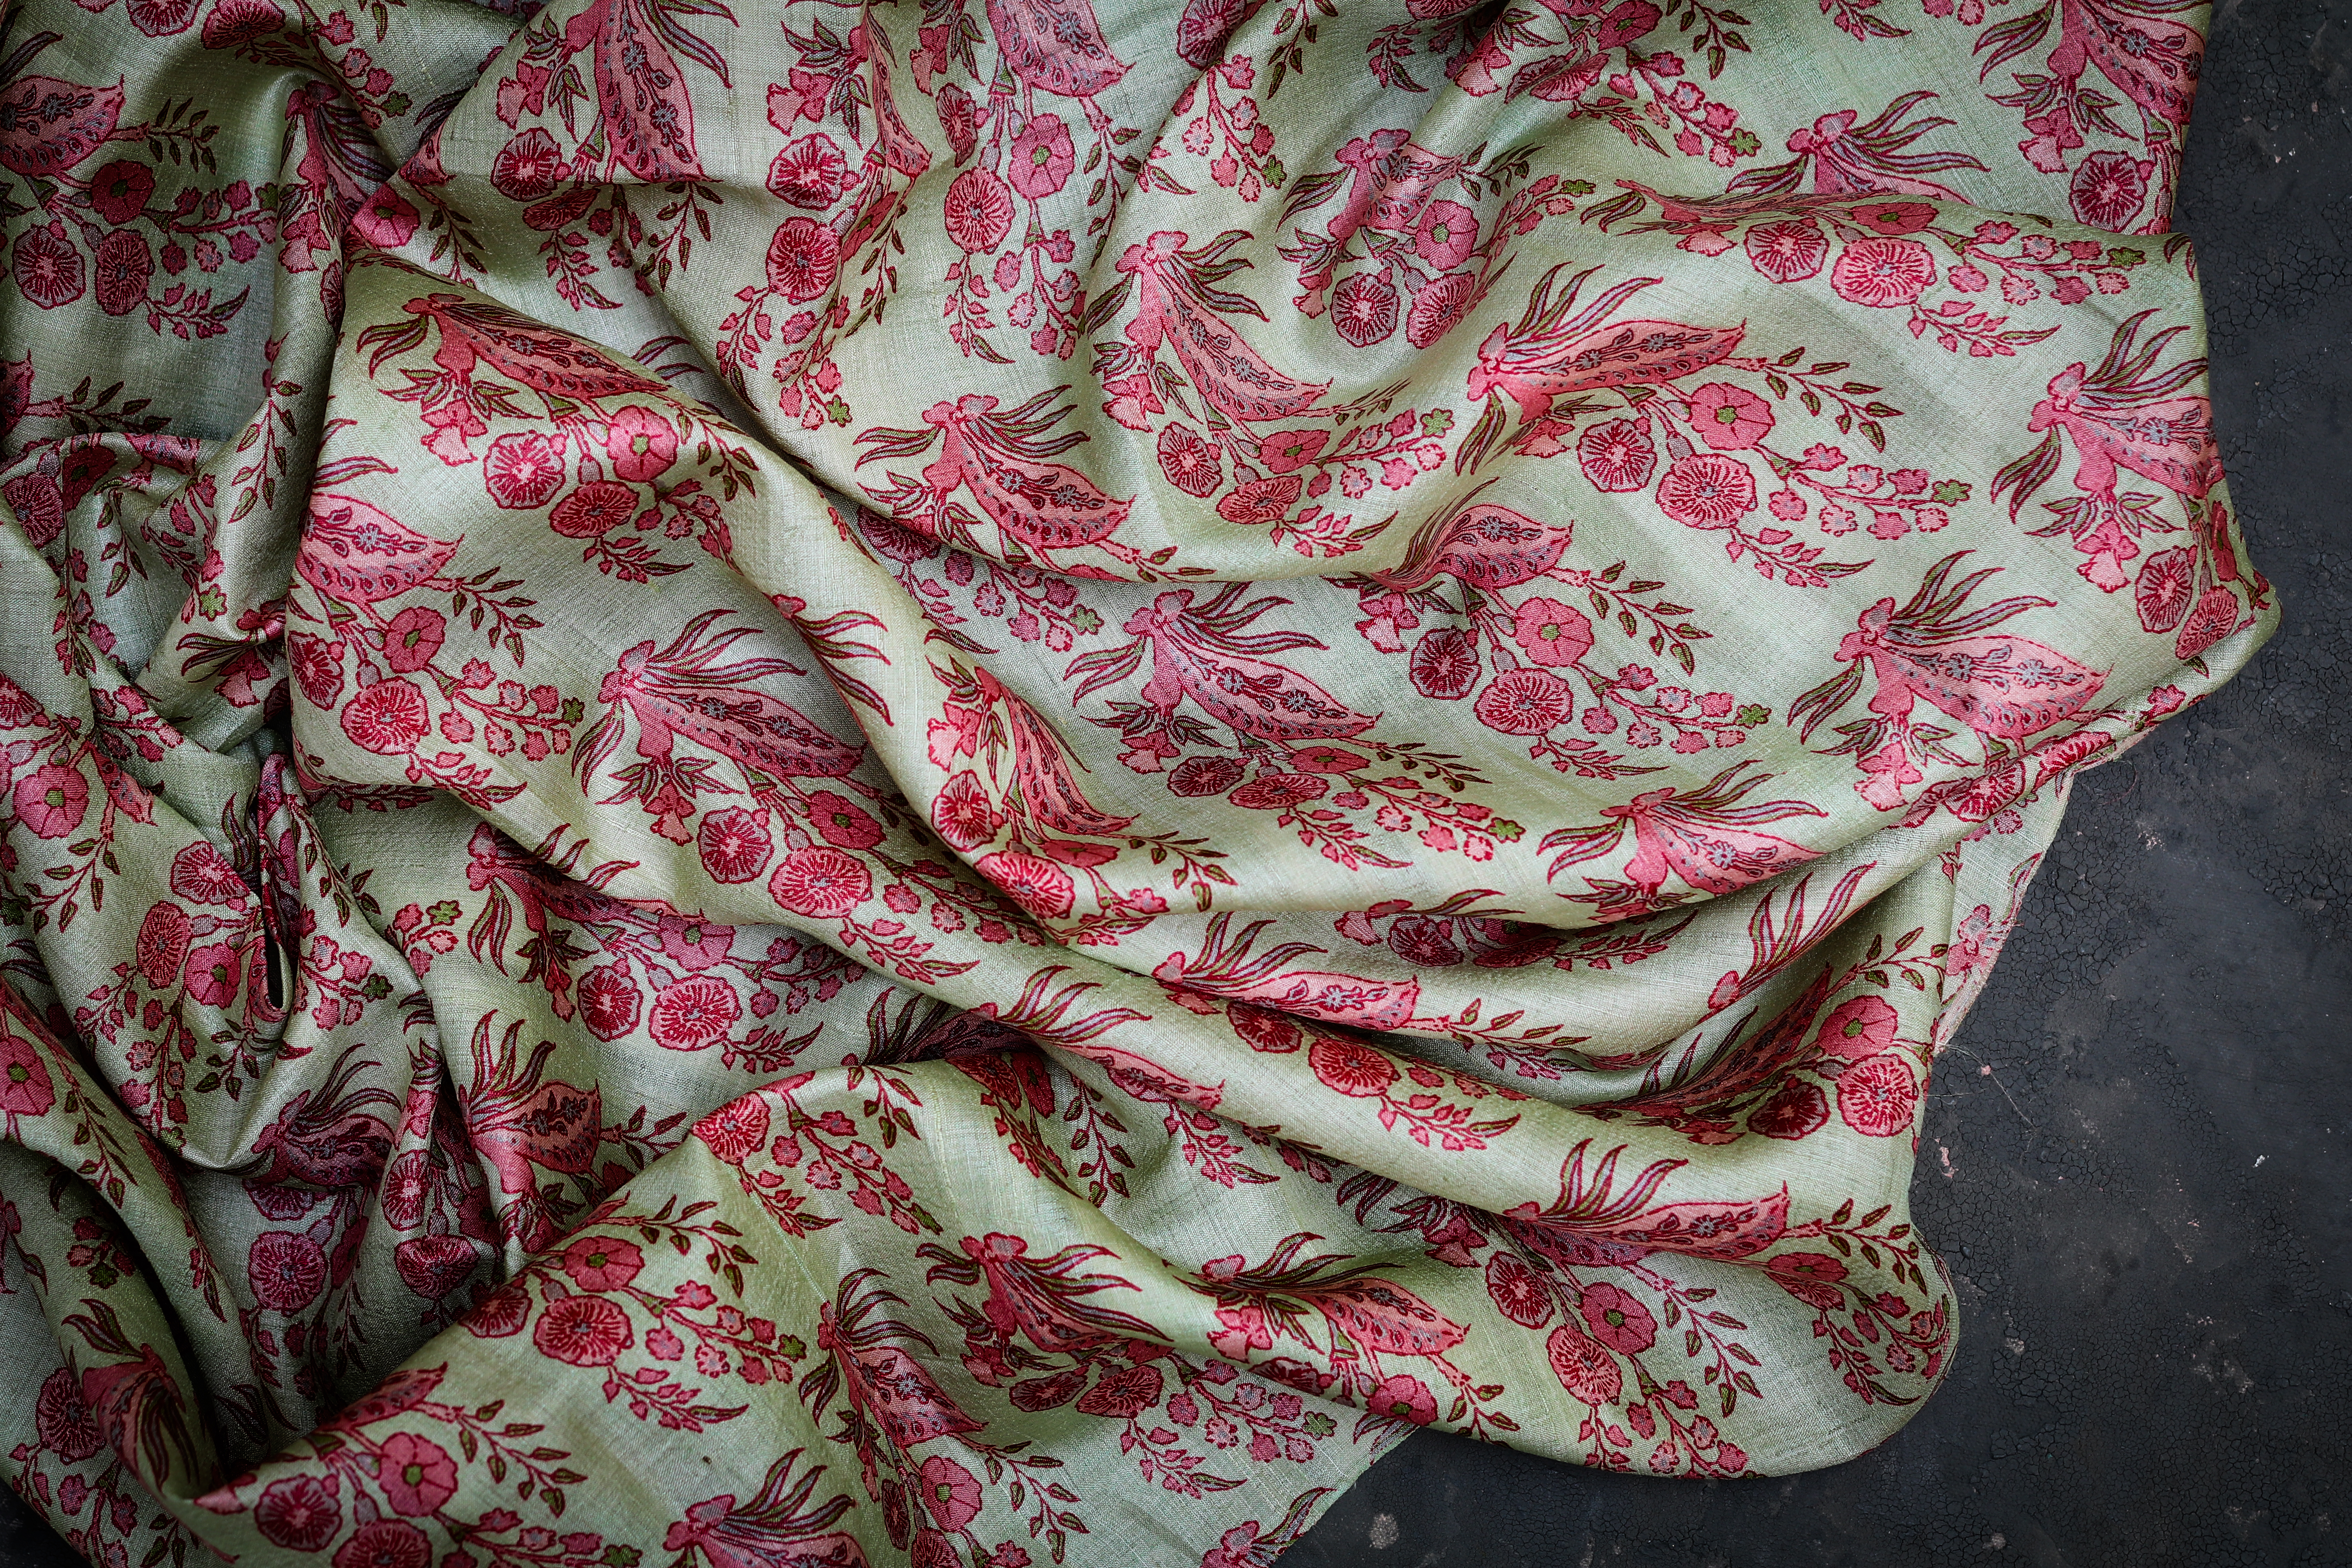
fabrics, pink, textile, silk, pattern